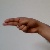
The image shows a hand gesture representing the letter 'H' in Indian Sign Language.